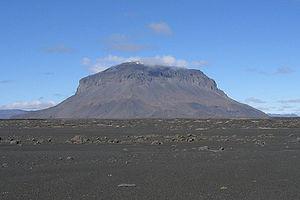
Le tourisme en Islande représente un secteur important de l'économie avec presque 1 million de visiteurs étrangers en 2014, soit le triple de la population du pays. En 2008, l'activité touristique représentait 14 % des revenus du pays et 5,2 % des emplois.
Le Herðubreið, toponyme islandais signifiant littéralement en français « le large d'épaules », est un volcan d'Islande situé dans le centre-est du pays, dans la région des Hautes Terres.
Une montagne est une forme topographique de relief positif, à la surface de planètes telluriques, et faisant partie d'un ensemble — une chaîne de montagnes — ou formant un relief isolé. Elle est caractérisée par son altitude et, plus généralement, par sa hauteur relative, voire par sa pente. Il n'existe toutefois pas de définition unique de ce qu'est une montagne, terme apparu entre le Xᵉ et le XIIᵉ siècle, et de nombreux régionalismes coexistent pour décrire les formes de relief. Elle peut désigner à la fois un sommet pentu et une simple élévation de terrain, comme une colline, aussi bien que le milieu dans son ensemble. Les montagnes prennent en effet des formes très diverses en fonction des processus qui mènent à leur orogenèse : des escarpements de marges continentales et rifts en domaine extensif, aux chaînes de collision et plissement, en passant par les phases de subduction créant des volcans de type explosif en arcs insulaires ou le long de cordillères, sans oublier le volcanisme de point chaud de type effusif ni les intrusions mises au jour par l'érosion.
Un tuya est un type de montagne d'origine volcanique formé au cours d'éruptions sous-glaciaires et caractérisé par un sommet plat, des pentes très raides et une forme grossièrement cylindrique. Les tuyas se rencontrent surtout en Islande comme le Herðubreið et au Canada avec La Table. Les îles Diomède, partagées entre les États-Unis et la Russie au milieu du détroit de Béring, sont également des tuyas.